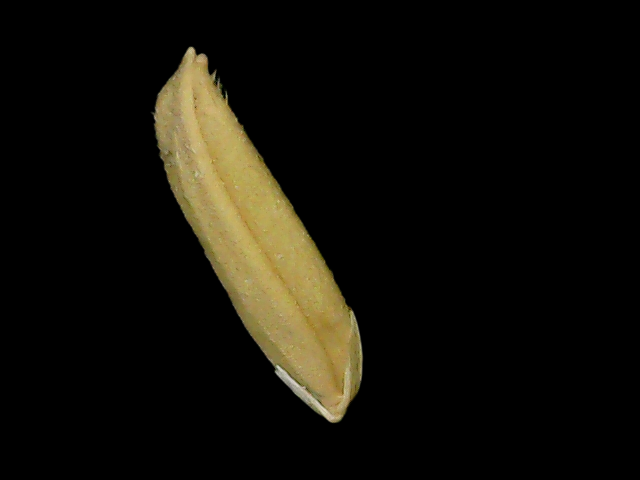
Rice variety: Bd75